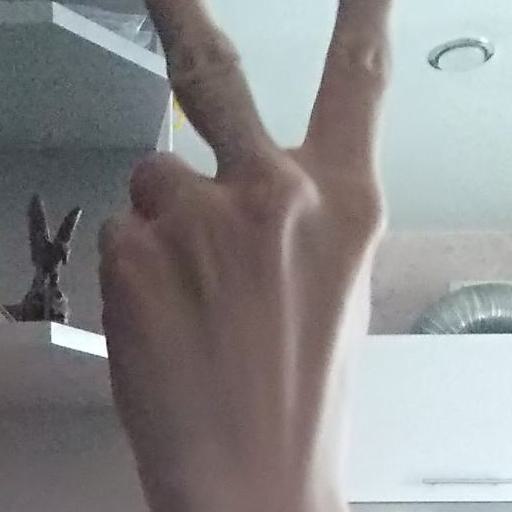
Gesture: peace_inverted